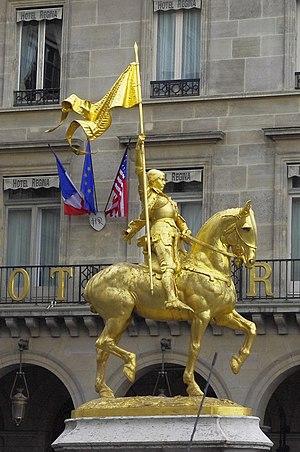
Statue de Jeanne d'Arc, place des Pyramides, Paris.
Un bronze animalier est une sculpture en bronze représentant un animal ou un groupe d'animaux. Si la pratique de représenter en bronze des animaux date des premiers temps de l'antiquité, l'apogée de ce genre sculptural culmine au XIXᵉ siècle. Plusieurs sculpteurs sont représentatifs du genre, Antoine-Louis Barye, Emmanuel Frémiet, Rosa Bonheur, Frederic Remington, François Pompon et Rembrandt Bugatti.